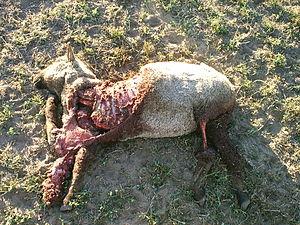
Le mouton, Ovis aries, est un animal domestique, mammifère herbivore ruminant appartenant au genre Ovis de la sous-famille des Caprinés, dans la grande famille des Bovidés. Comme tous les ruminants, les moutons sont des ongulés marchant sur deux doigts. Dans le langage courant, les moutons désignent un ensemble où la femelle est la brebis et le mâle le bélier, tandis que le jeune mâle est un agneau et la jeune femelle une agnelle.